Hermesh

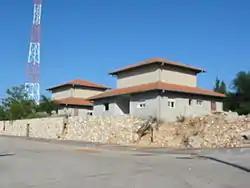

Hermesh is an Israeli settlement in the western Samarian hills of the West Bank. Founded in 1984, it is organised as a community settlement and falls under the jurisdiction of Shomron Regional Council. In it had a population of .